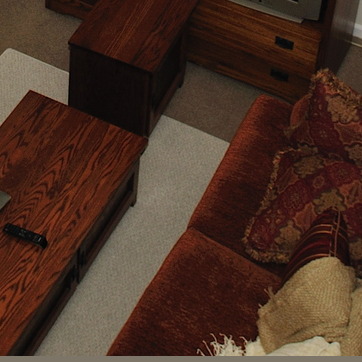
Material: carpet